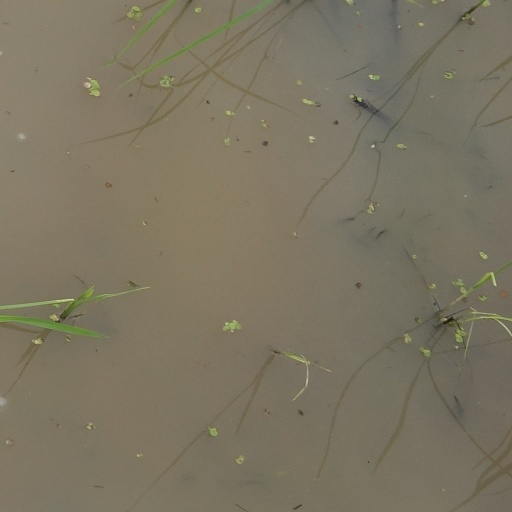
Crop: rice